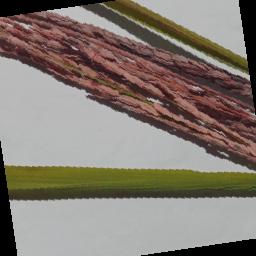
Label: Rice___Neck_Blast